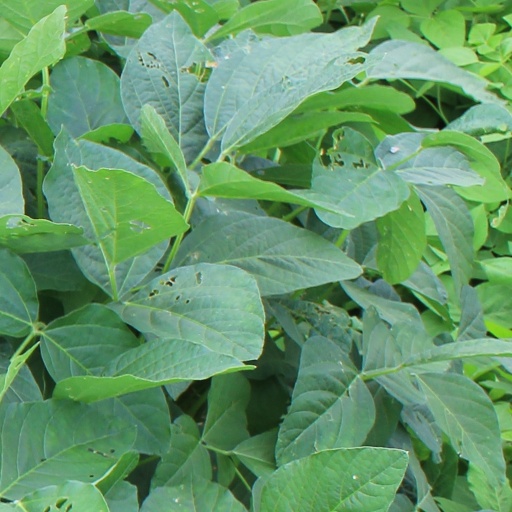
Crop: soybean